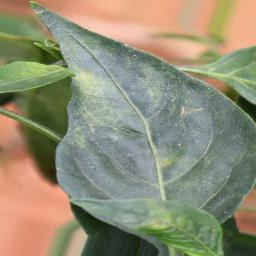
Label: healthy